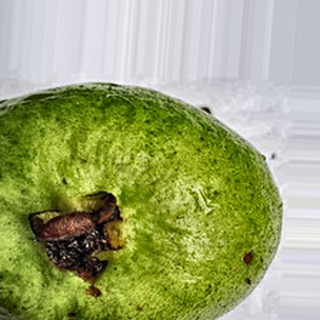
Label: guava_fruit_fly